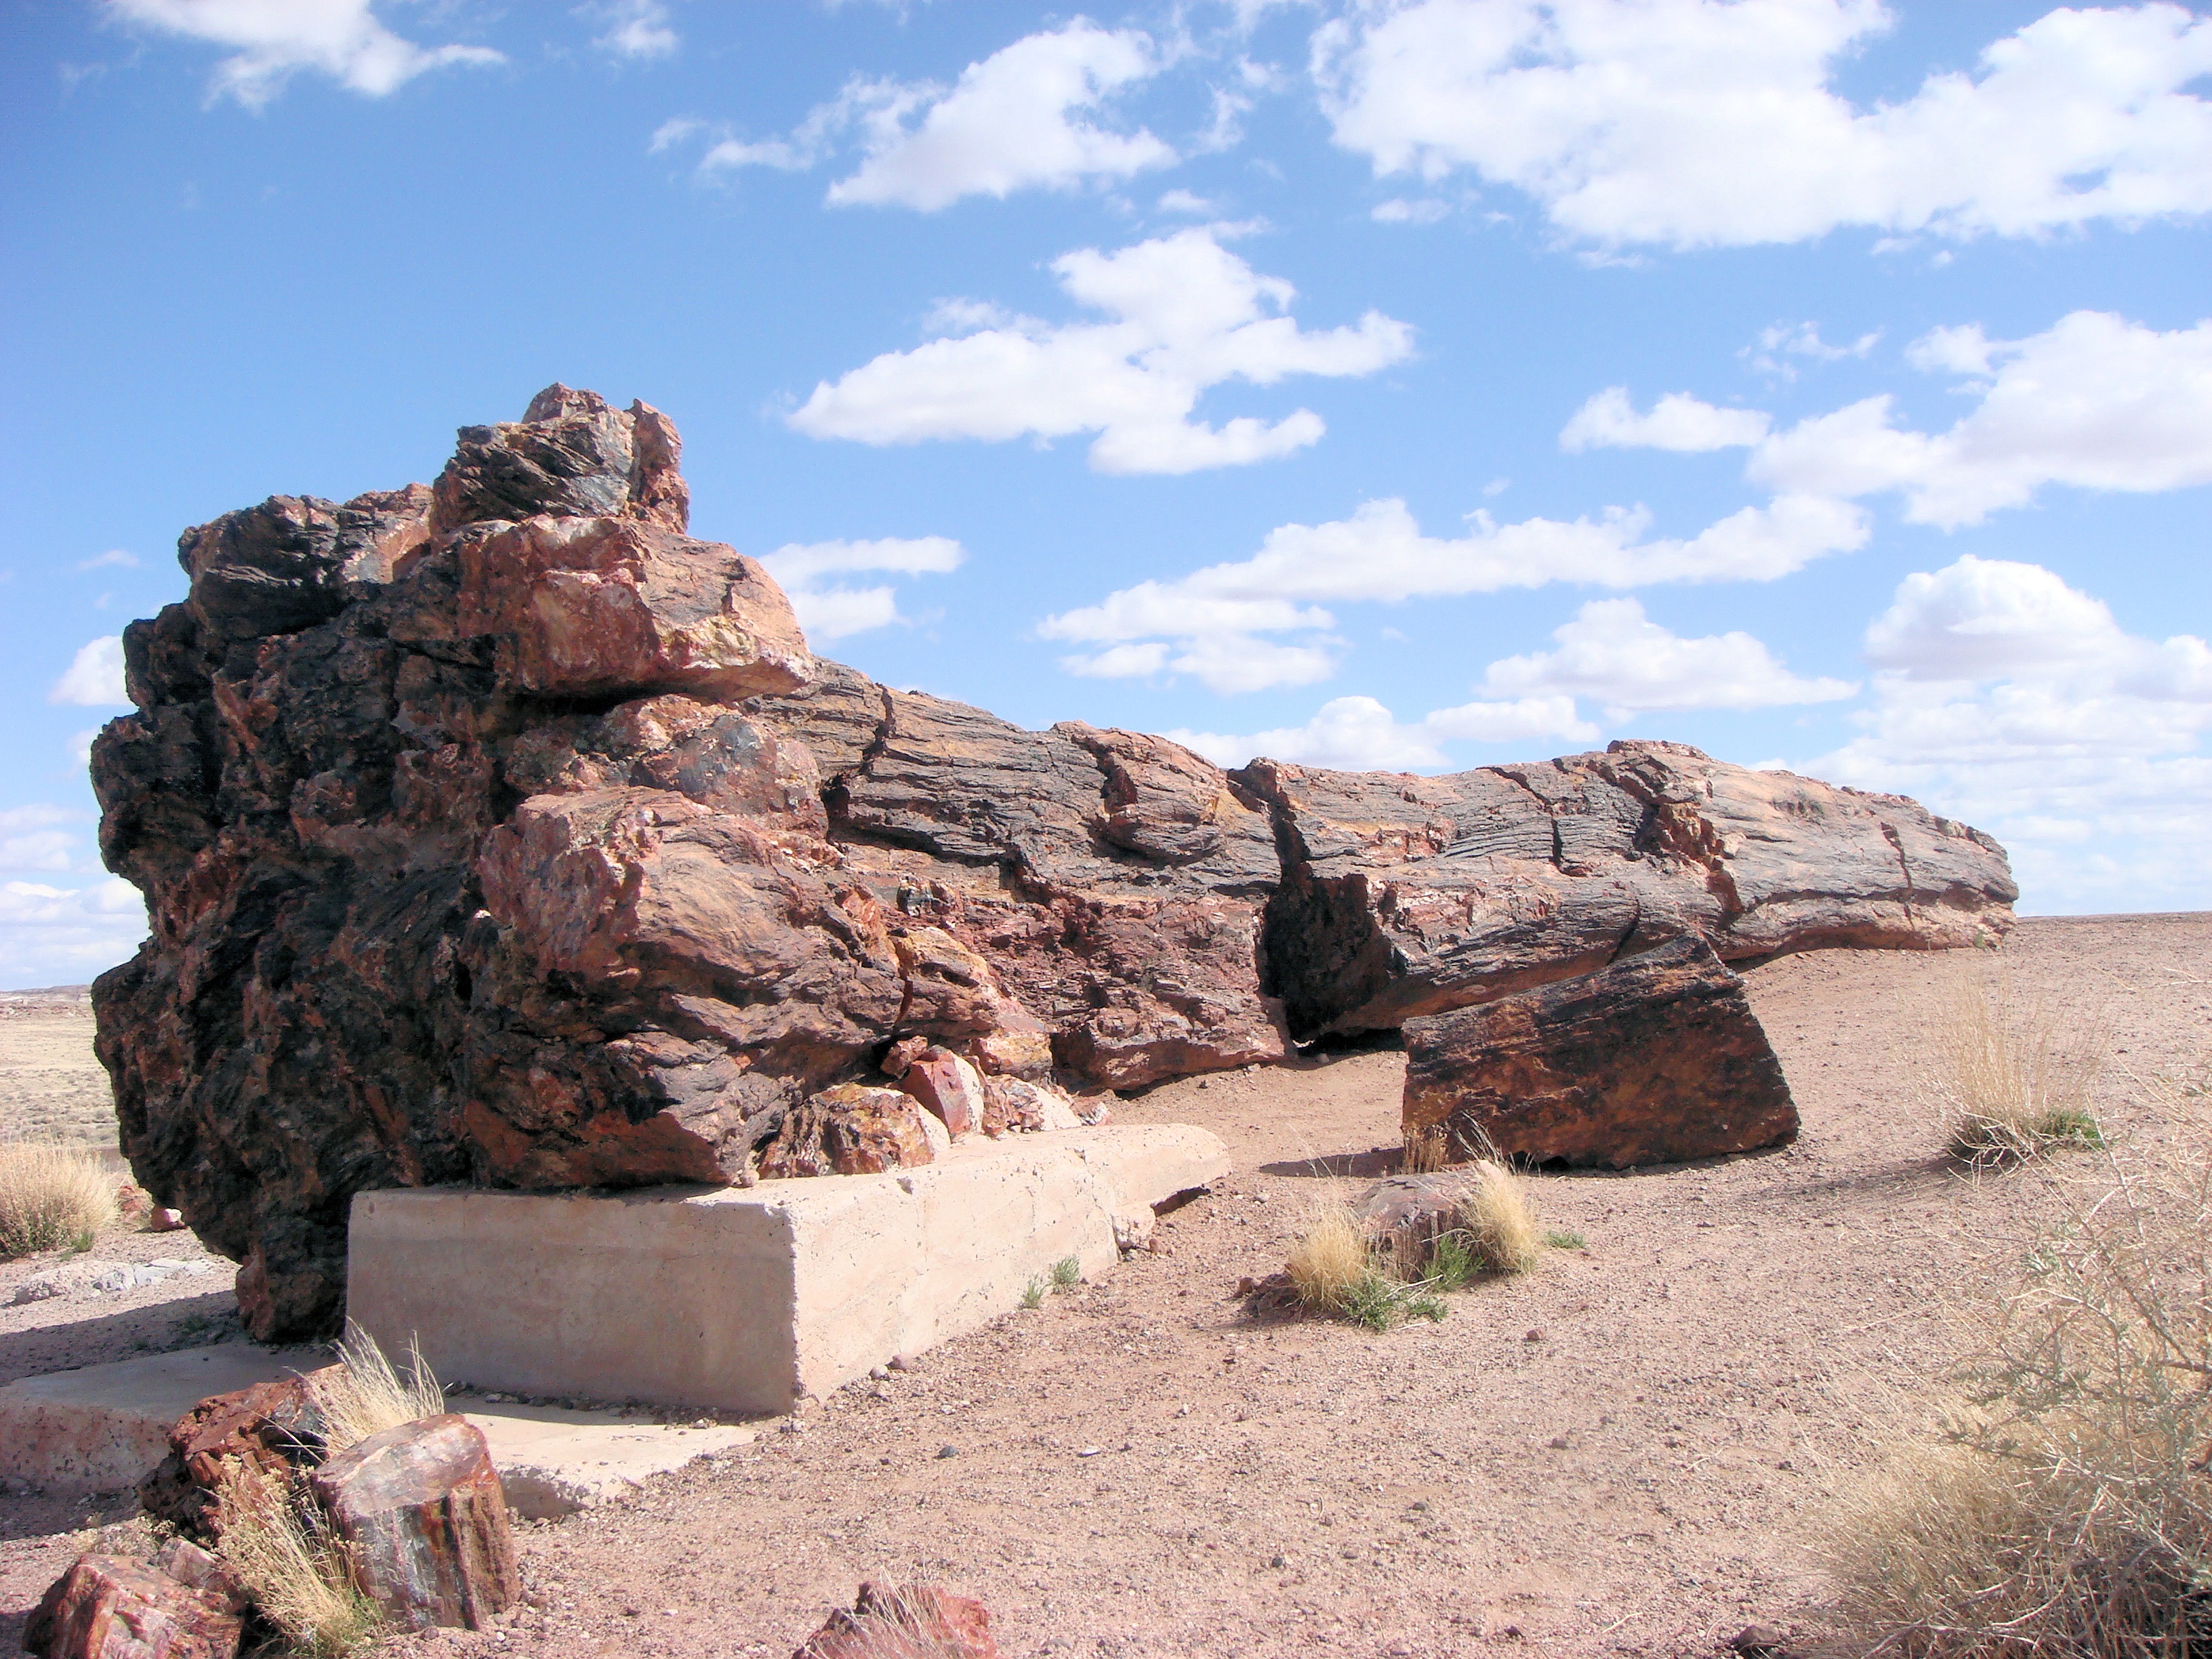
landscape, nature, rock, formation, cliff, arch, usa, america, terrain, national park, material, arizona, desert landscape, geology, outcrop, ruins, badlands, boulder, plateau, petrified, fossils, wadi, butte, bedrock, landform, ancient history, petrified wood, petrified forest national park, araucarioxylon arizonicum, petrified trees